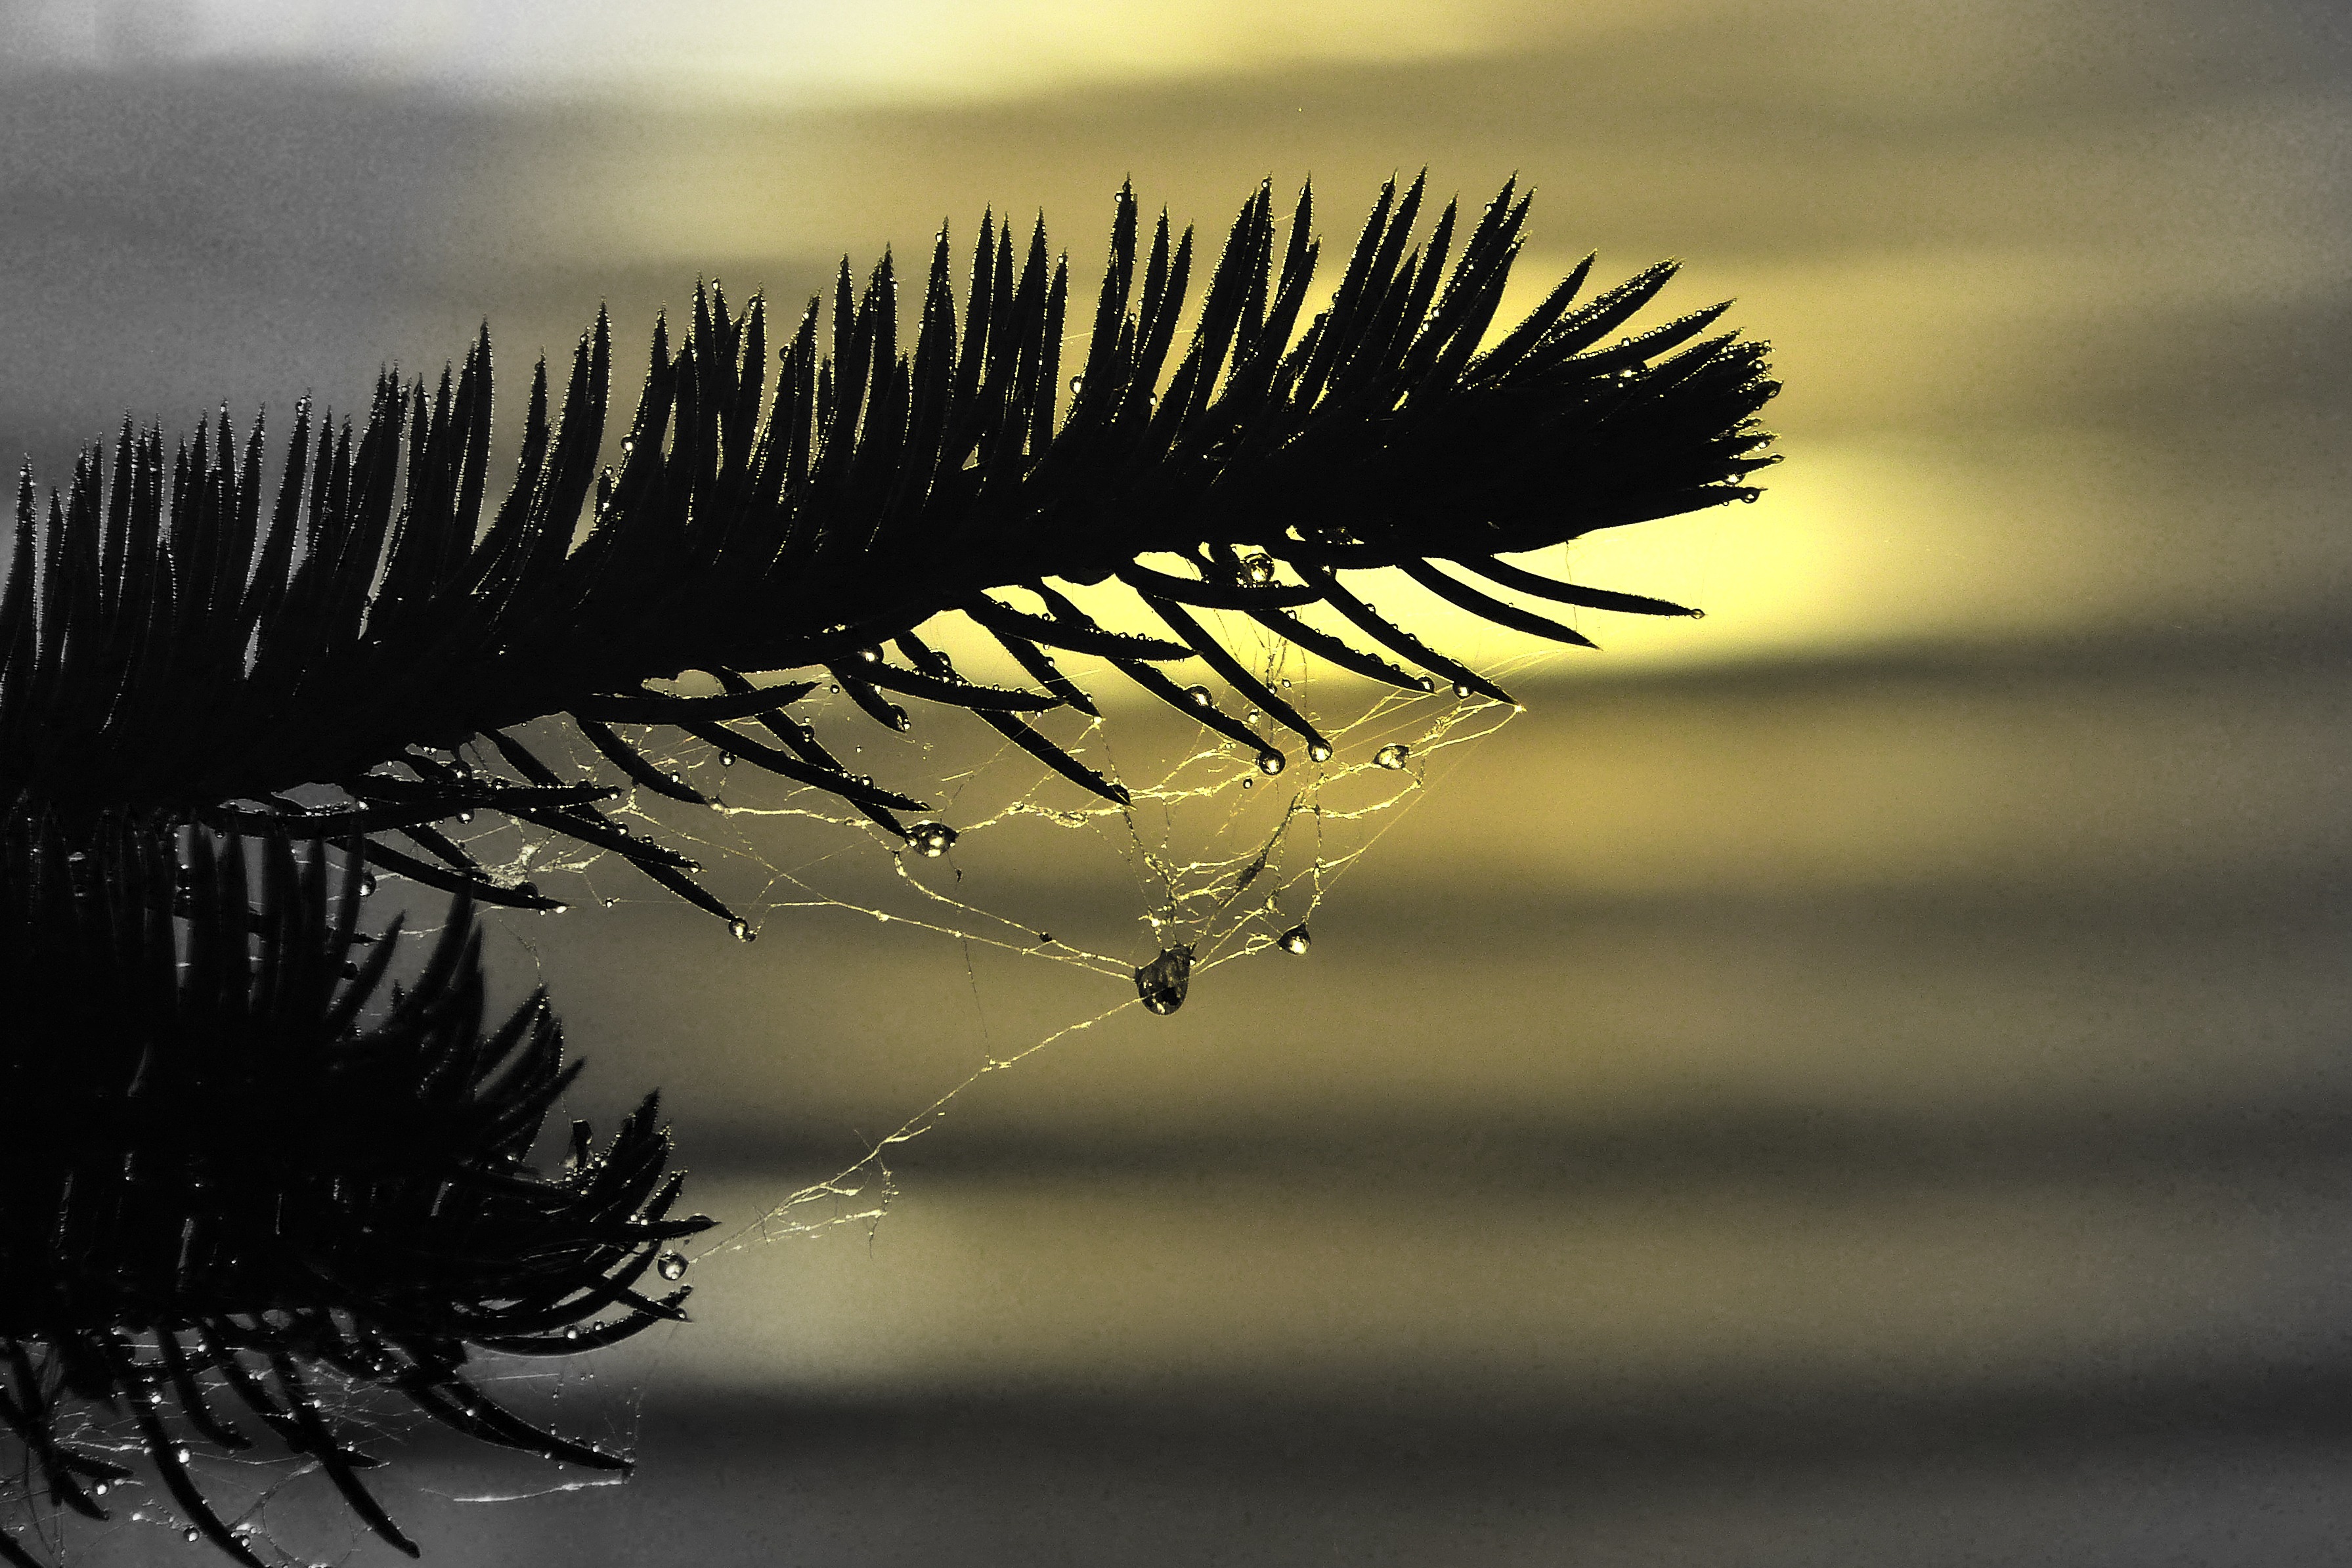
nature, branch, light, black and white, plant, sunset, photography, sunlight, morning, leaf, flower, atmosphere, reflection, weather, darkness, monochrome, fir, spider web, close up, macro photography, rain drops, sun set, monochrome photography, atmospheric phenomenon, grass family, plant stem, arecales